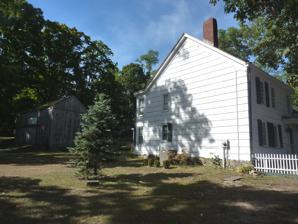
Building: David Conklin House
Country: United States of America
Year built: 1750
Historic house in New York, United States United States historic place David Conklin House U.S. National Register of Historic Places Show map of New York Show map of the United States Location 2 High Street , Huntington, New York Coordinates 40°51′55″N 73°25′26″W / 40.86528°N 73.42389°W / 40.86528; -73.42389 Area 0.8 acres (0.32 ha) Built c. 1750 Architect Conklin, David MPS Huntington Town MRA NRHP reference No. 85002513 Added to NRHP September 26, 1985 The David Conklin House is a historic house located at Huntington in Suffolk County, New York , on the southwest corner of High Street (Suffolk CR 92) and New York Avenue ( New York State Route 110 ). Description and history It is a 2 + 1 ⁄ 2 -story, three-bay wide, gable-roofed dwelling with a 1 + 1 ⁄ 2 -story, five-bay gable-roofed east wing and a 2 + 1 ⁄ 2 -story, five-bay hip-roofed southwest wing. The main and original portion was built in about 1750. Also on the property are a privy and well house . It is occupied by the Huntington Historical Society. It was added to the National Register of Historic Places on September 26, 1985. References